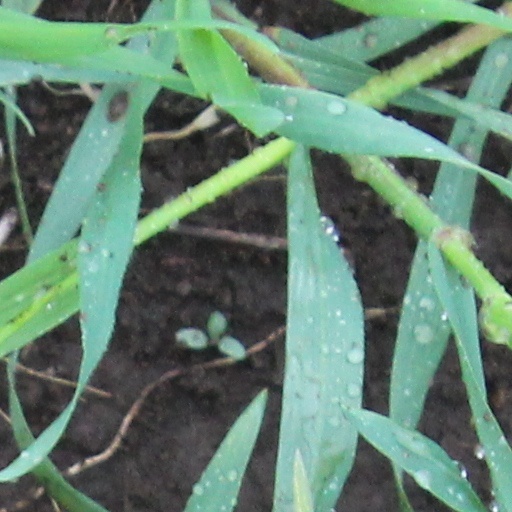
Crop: wheat